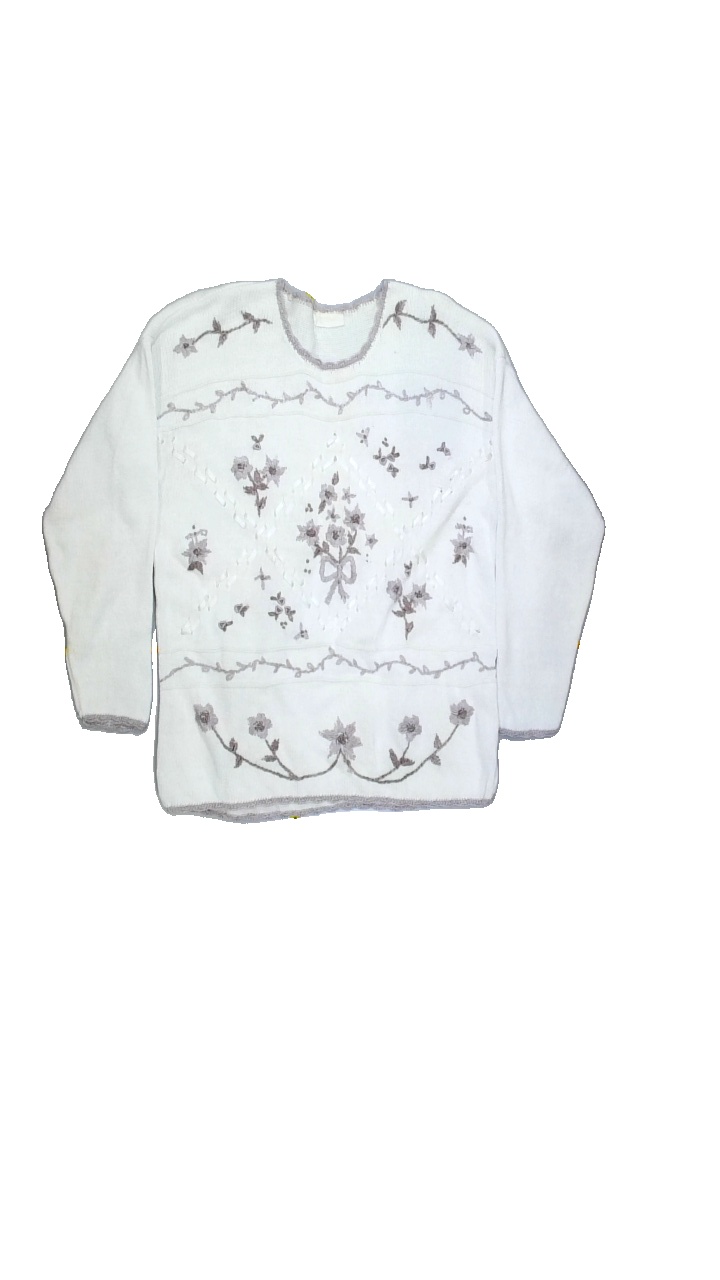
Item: Sweater (Ladies)
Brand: Missing
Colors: Multicolor, White, Brown, Purple
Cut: Regular, C-collar
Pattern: Floral print
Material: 100%cotton
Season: Spring
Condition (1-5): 3
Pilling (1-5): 4
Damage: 1
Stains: Major
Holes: Minor
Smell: Minor
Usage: Export
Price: <50